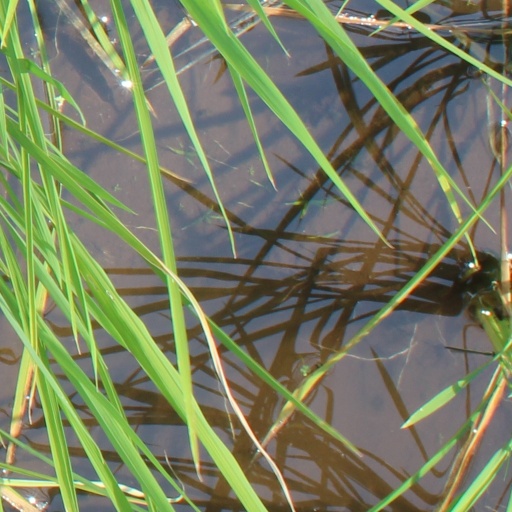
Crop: rice